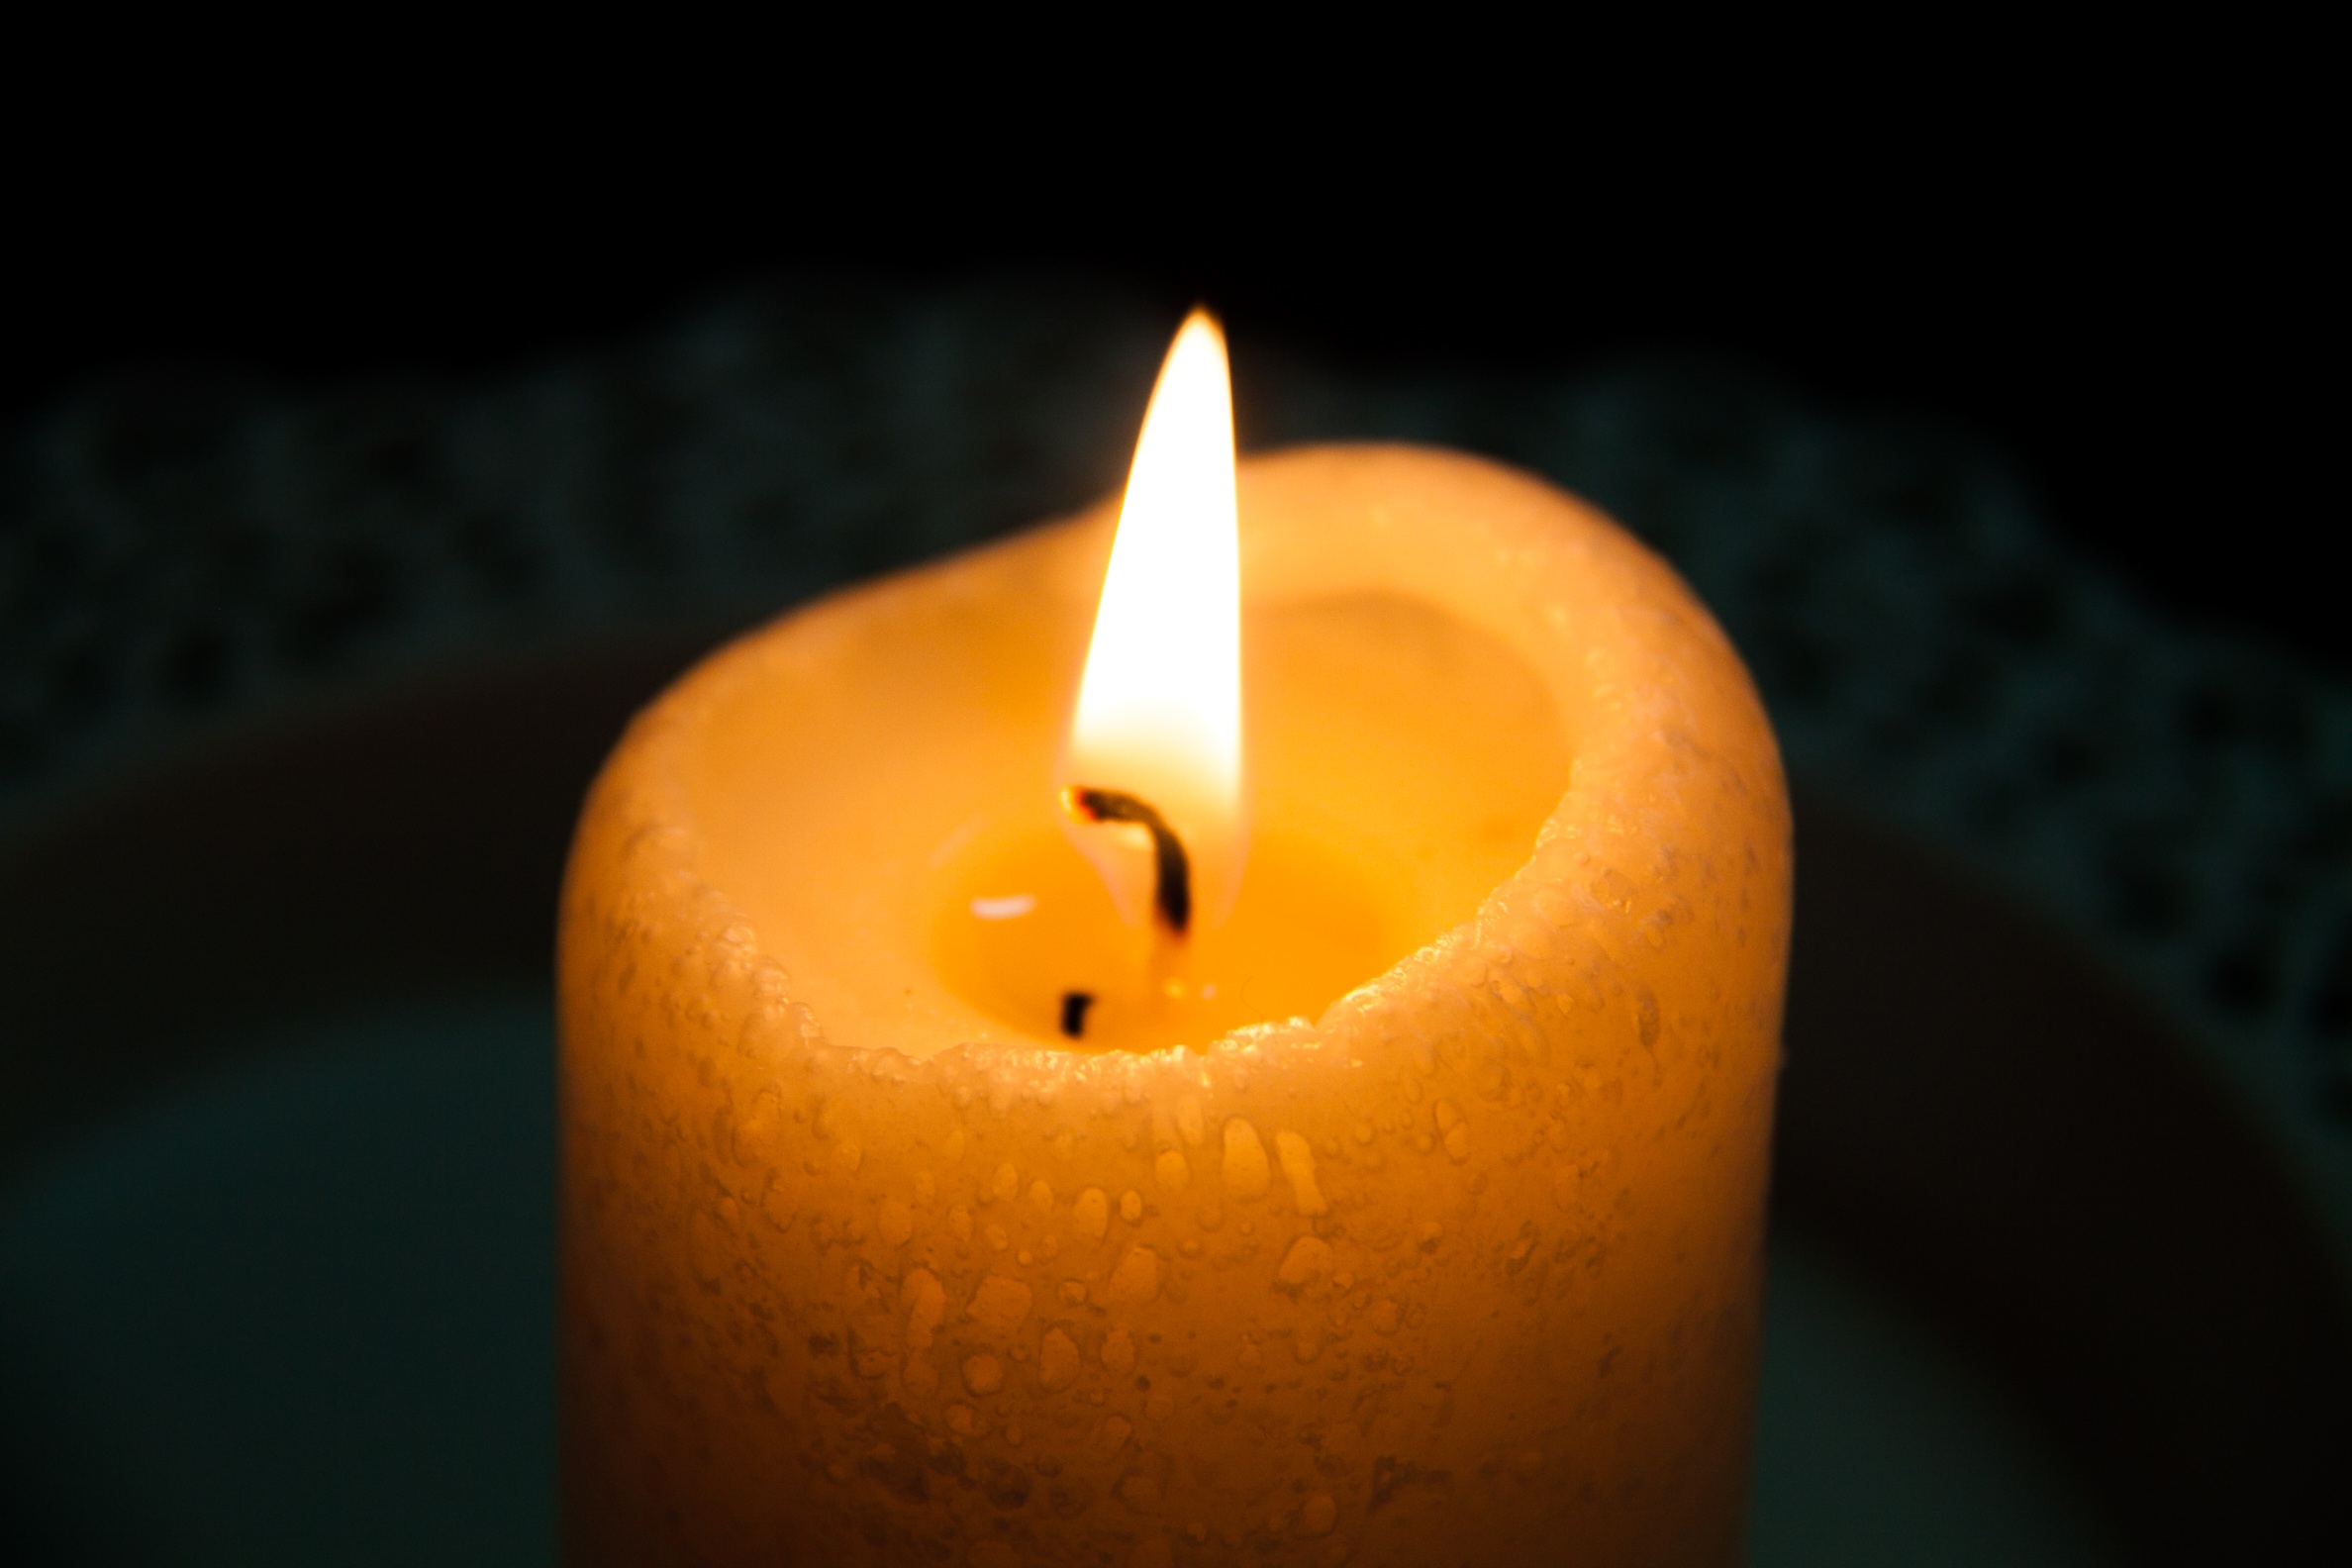
light, dark, decoration, flame, darkness, yellow, candle, christmas, lighting, decor, close up, macro photography, flameless candle